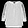
Label: Shirt